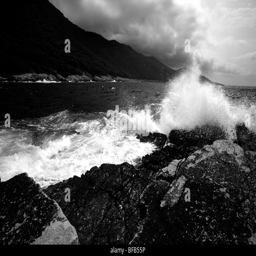
waves crashing on the rocky coast island national park